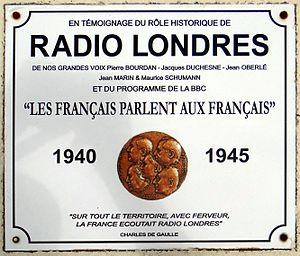
Plaque commémorative de ""Radio Londes"", cimetière de Asnelles, Calvados, France."
Radio Londres est le nom donné aux programmes en langue française durant la Seconde Guerre mondiale, diffusés du 19 juin 1940 au 25 octobre 1944 dans le studio de la section française de la BBC. Radio Londres était émise depuis l'émetteur de Droitwich en modulation d'amplitude sur la fréquence de 200 kHz.
Les Français parlent aux Français est une émission quotidienne radiophonique en français sur les ondes de la BBC. Elle est diffusée dès le 14 juillet 1940 d'abord sous le titre Ici la France puis, du 6 septembre 1940 au 31 août 1944, sous son titre le plus connu.
André Isaac, dit Pierre Dac, officiellement André Pierre-Dac à partir de 1950, né le 15 août 1893 à Châlons-sur-Marne et mort le 9 février 1975 dans le 17ᵉ arrondissement de Paris, est un humoriste et comédien français. Il a également été, pendant la Seconde Guerre mondiale, une figure de la Résistance contre l'occupation de la France par l'Allemagne nazie grâce à ses interventions sur Radio Londres.